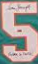
Number: 5